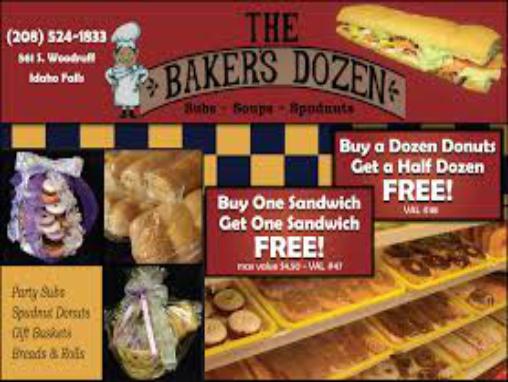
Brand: Baker's Dozen Donuts
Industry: Food